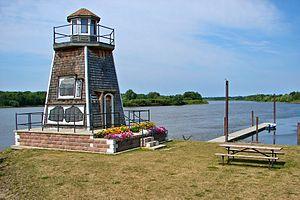
La rivière à la Pluie est une rivière formant la frontière entre le Minnesota et le sud-ouest de l’Ontario. La rivière fait environ 140 km de long.
Le Minnesota /minesɔta/ est un État du Midwest des États-Unis, bordé à l’ouest par le Dakota du Nord et le Dakota du Sud, au nord par les provinces canadiennes du Manitoba et de l'Ontario, à l’est par le lac Supérieur et le Wisconsin et au sud par l’Iowa.